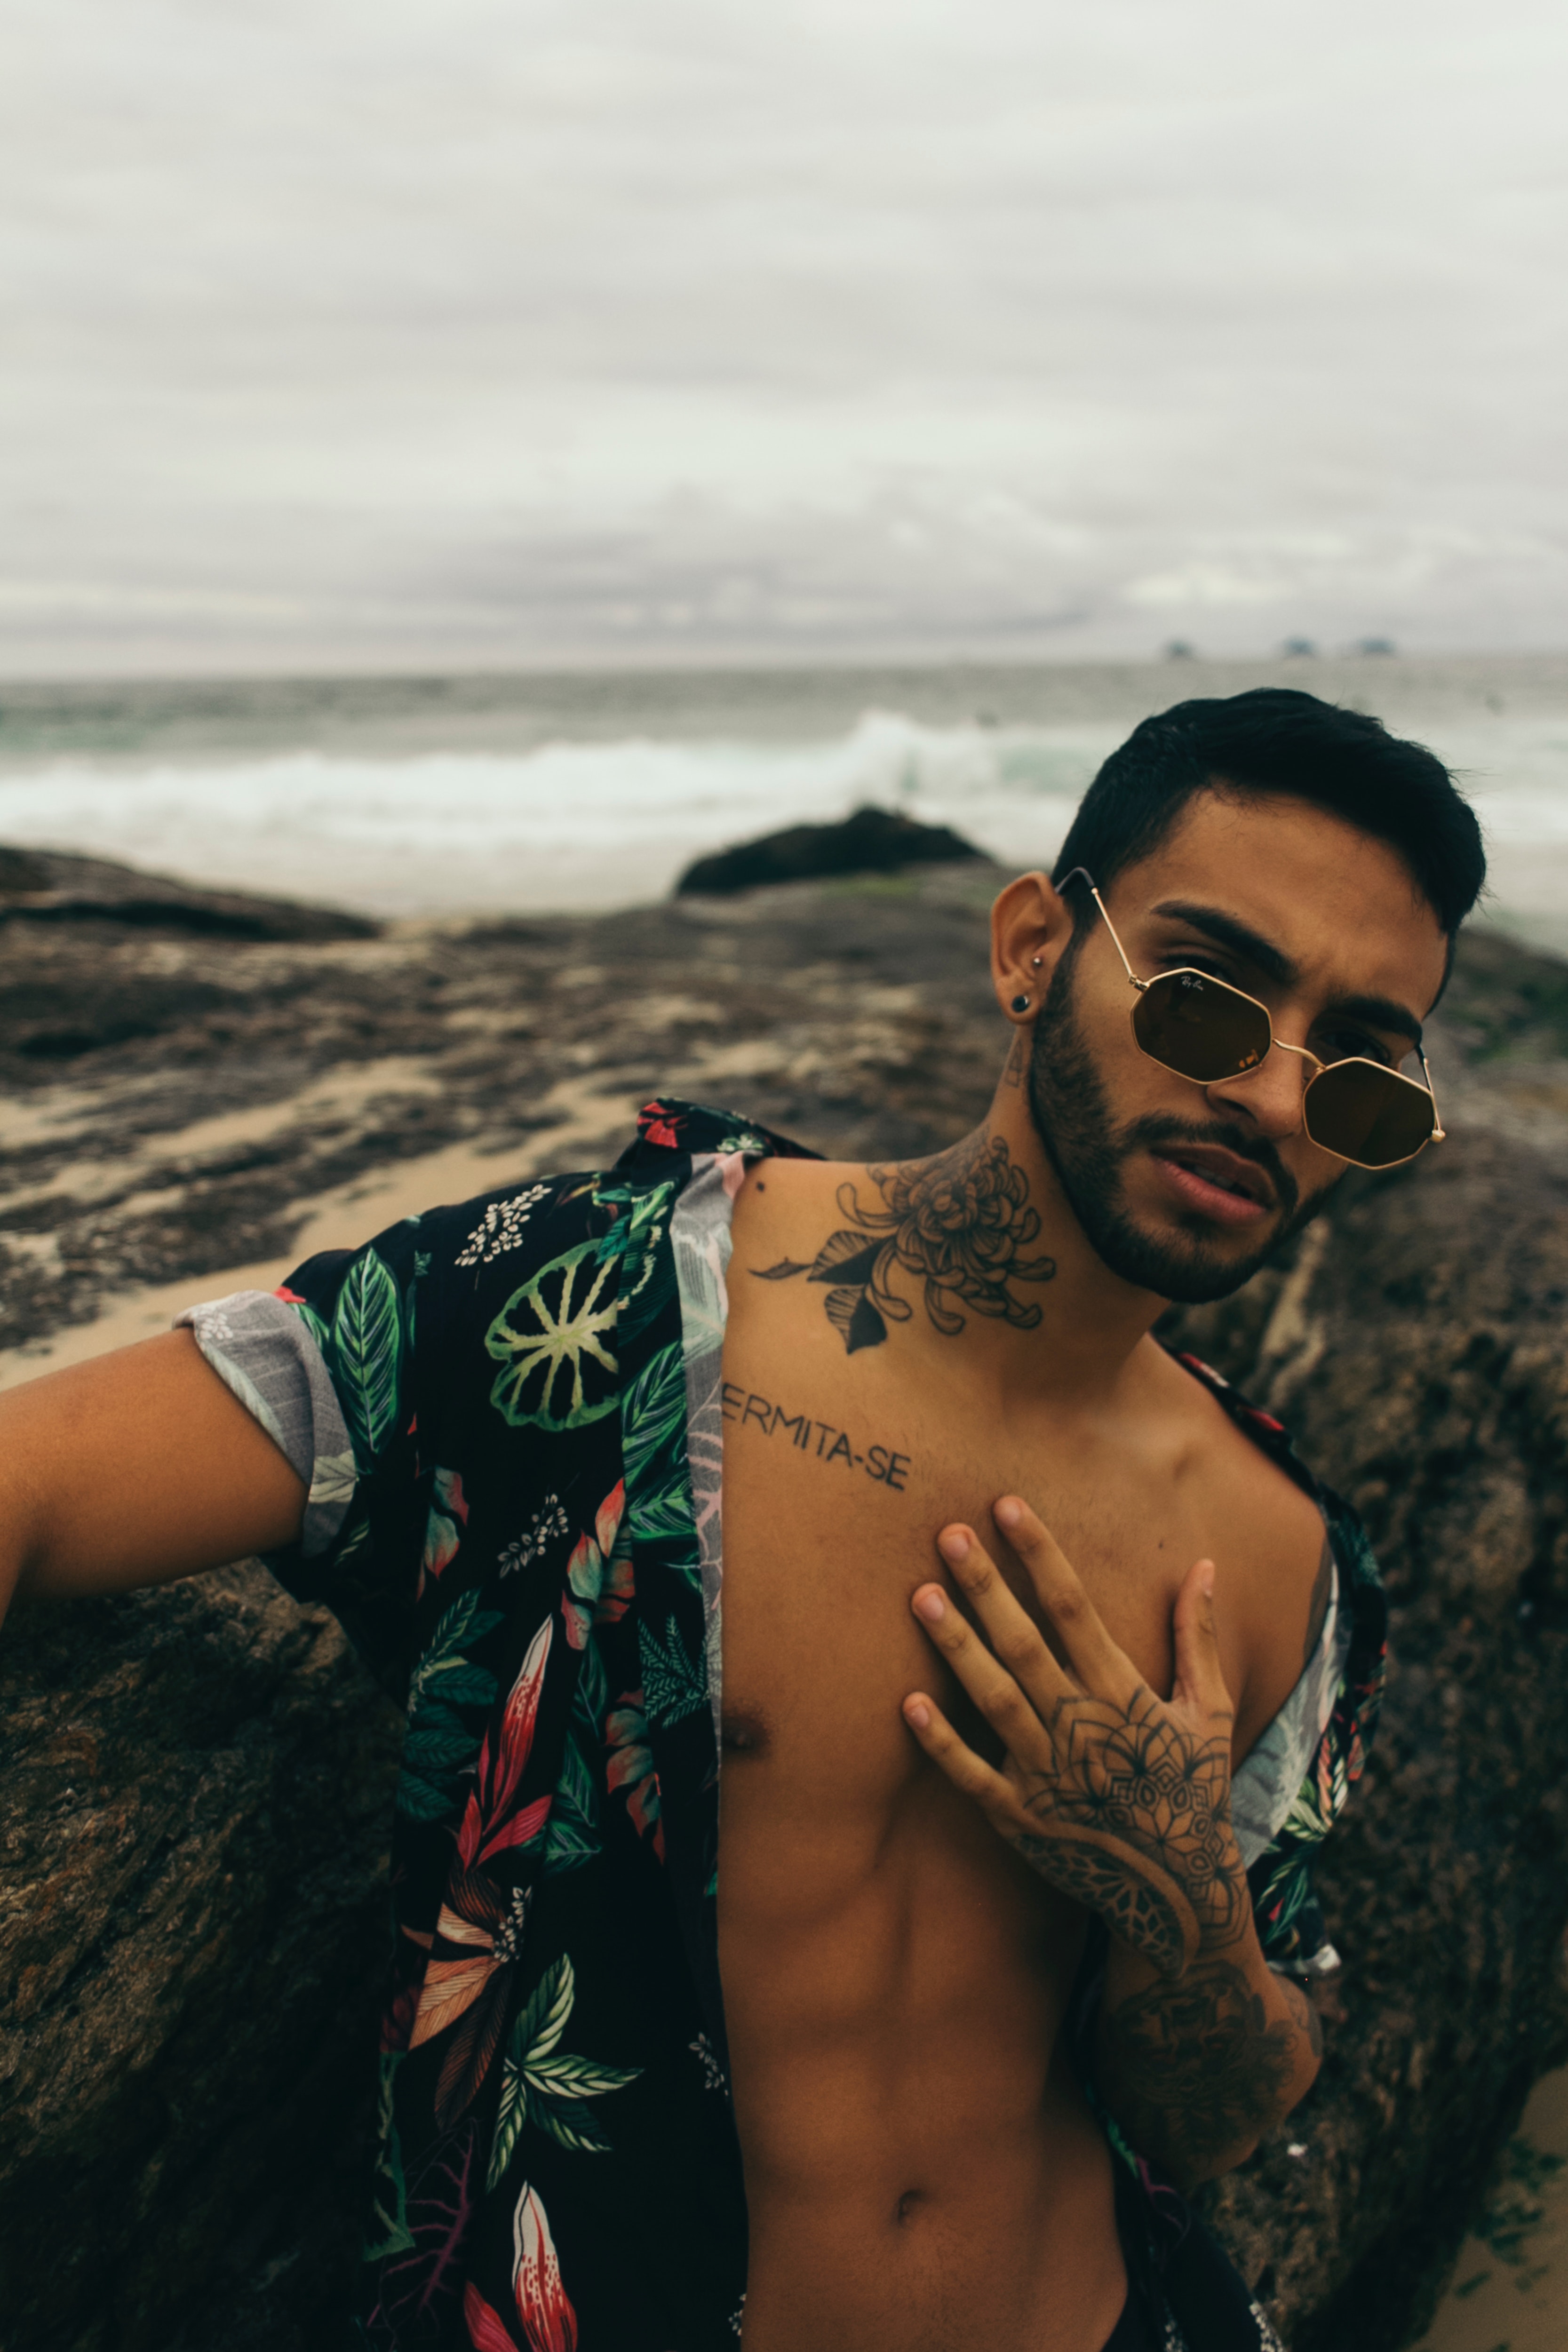
hair, eyewear, Barechested, tattoo, cool, sunglasses, arm, hairstyle, glasses, muscle, black hair, human, facial hair, chest, beach, summer, beard, trunk, photography, chest hair, vacation, sea, abdomen, vision care, model, flesh